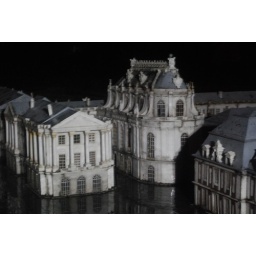
Maybe is white house in Usa..